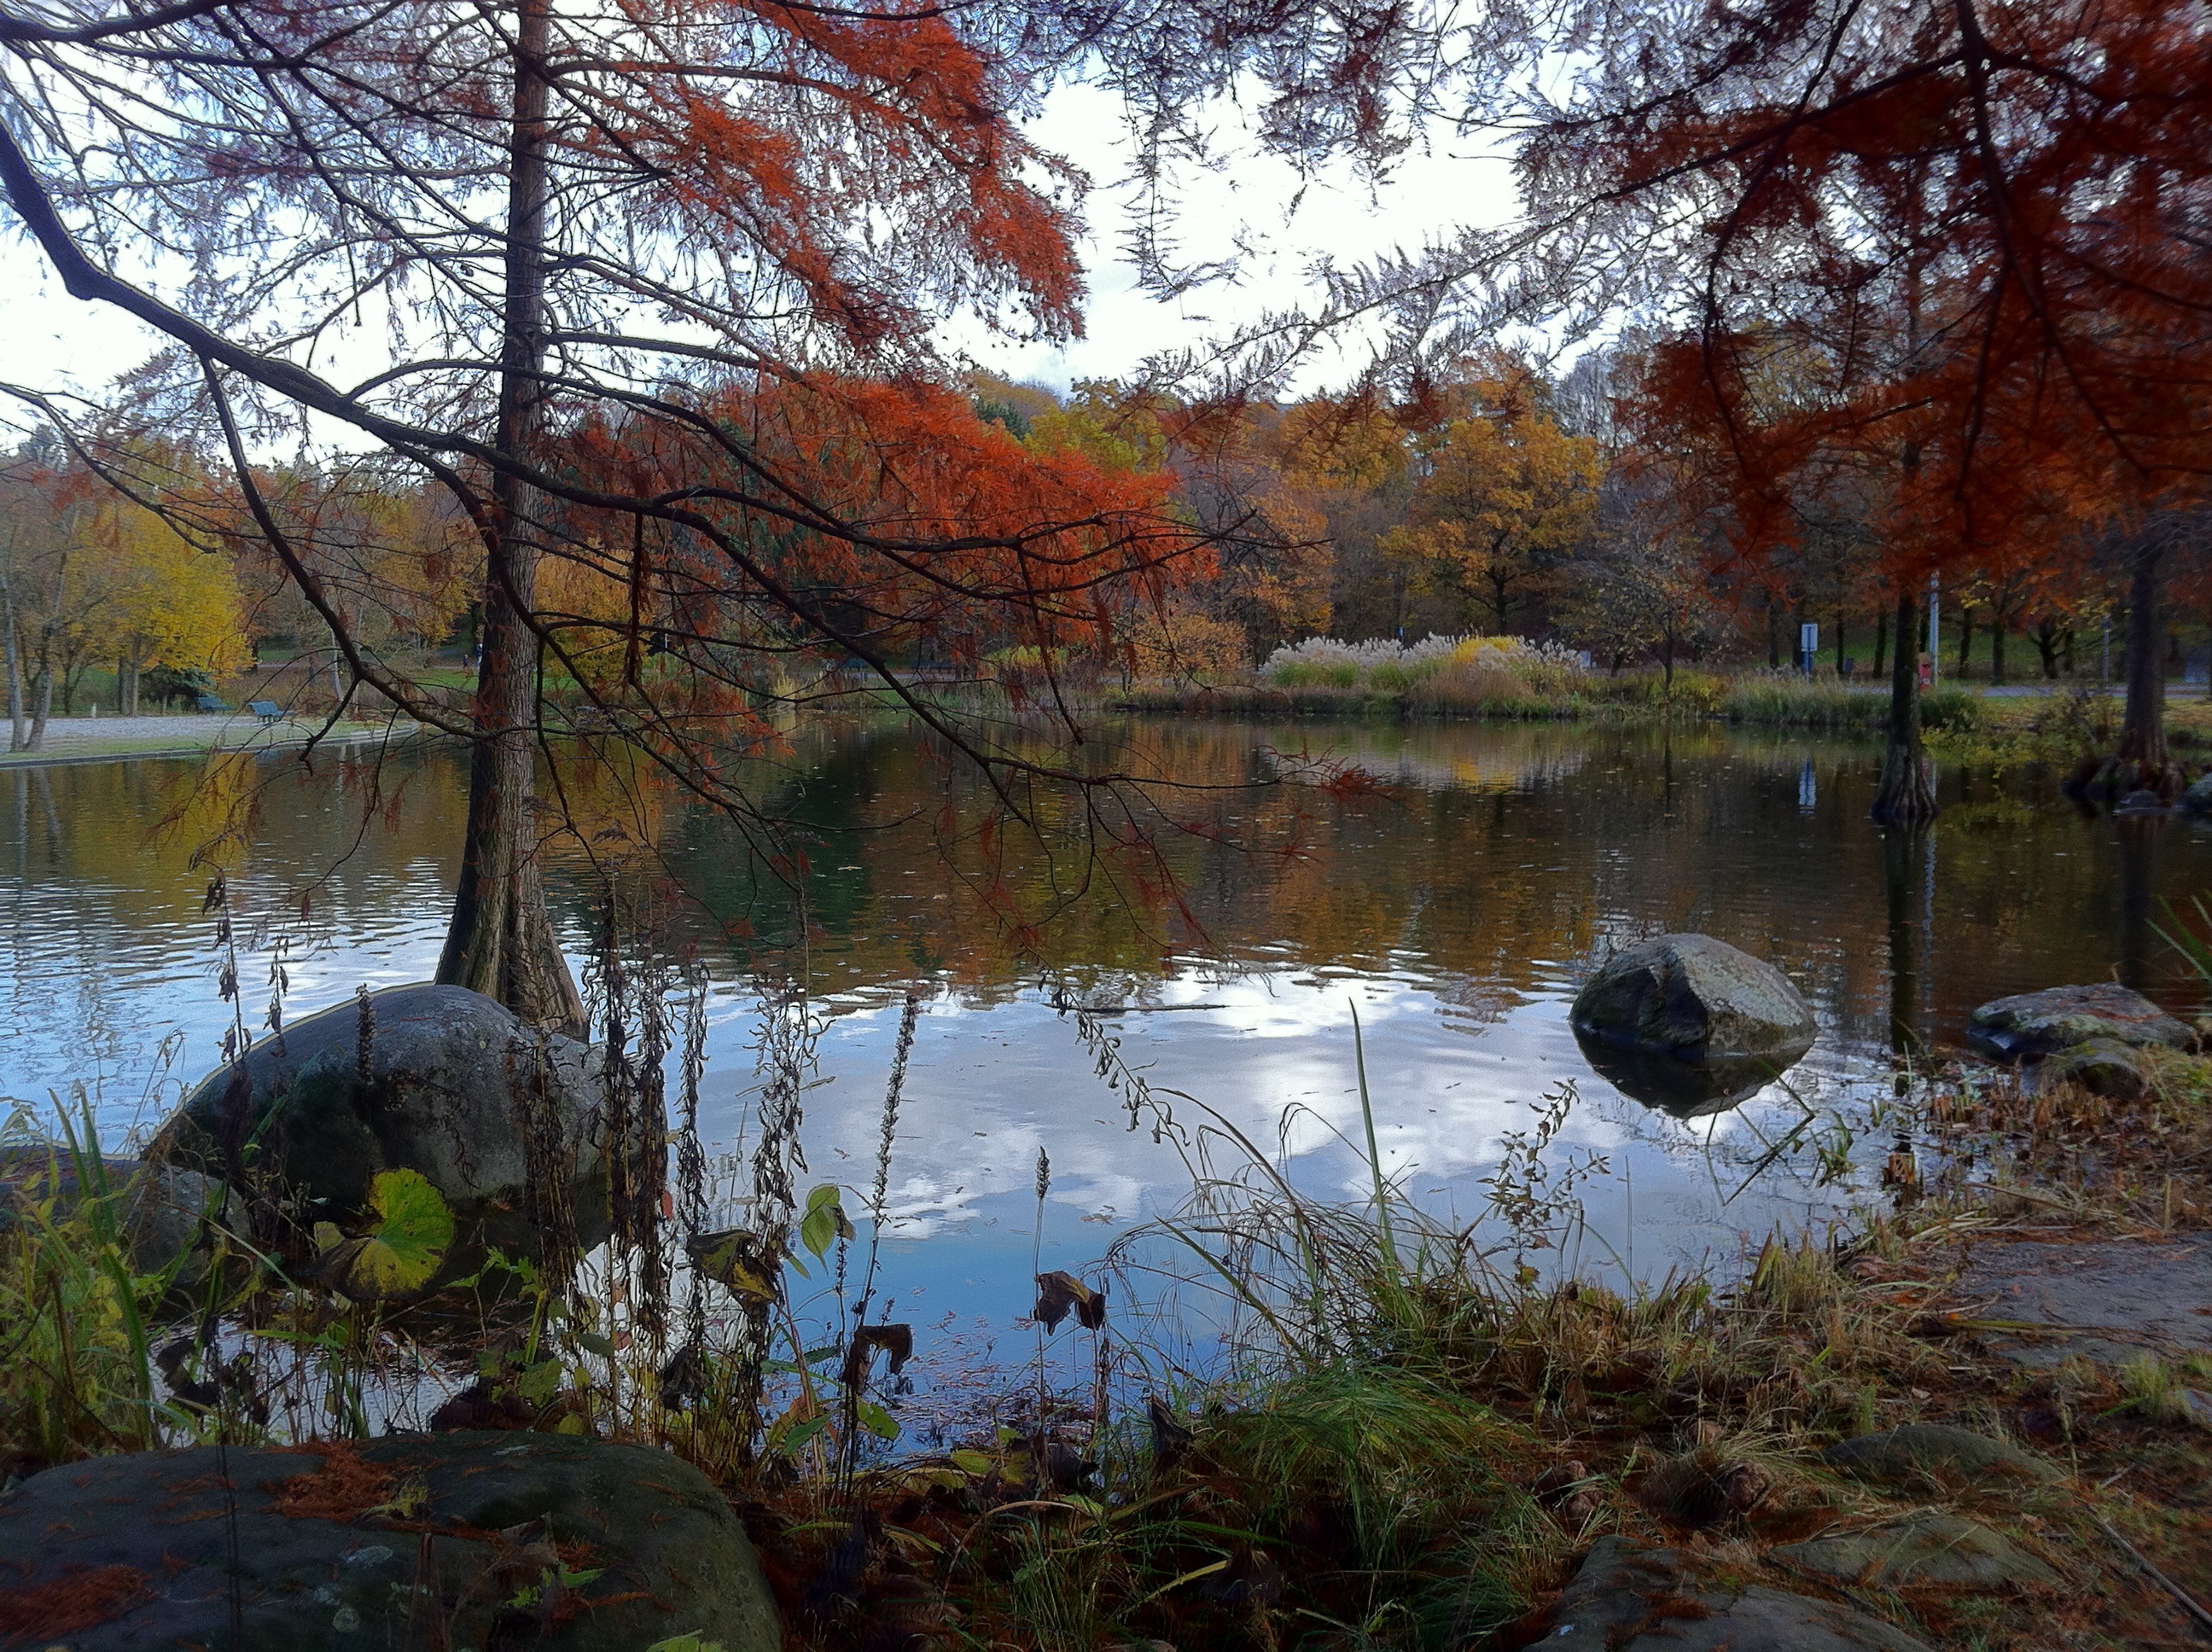
tree, water, nature, wilderness, plant, leaf, lake, river, pond, clear, idyllic, stream, reflection, autumn, park, colorful, season, waterway, body of water, autumn mood, coloring, leaves, clouds, bank, shrubs, bushes, woodland, silent, waters, larch, munich, meditative, mirroring, harmony, atmospheric, harmonious, fish pond, westpark